Utagawa Kunimasu

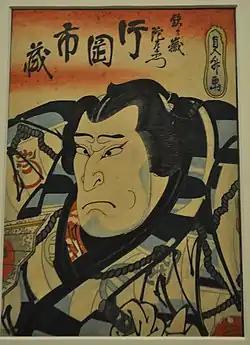
Portrait of Kataoka Ichizō I by Sadamasu/ Kunimasu. Print in Royal Ontario Museum

In addition to the name seals listed above, Kunimasu used three symbol seals: a bat-shaped seal, the symbol 寿 ["ju" - longevity], and the "toshidama-in" cartouche. The latter distinctive mark was reserved for members of the Utagawa school of print designers. Examples of other seals applied to Kunimasu's prints exist, but are indecipherable.